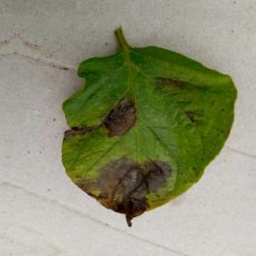
Etiqueta: Late Blight